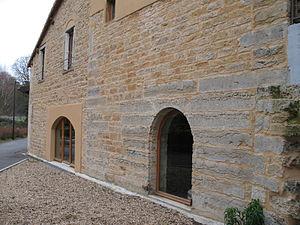
Moulin de Fontaines-Saint-Martin, dans le Rhône, où vécut Joseph Anthelme Sève, dit Soliman Pacha
Soliman Pacha, né Joseph Seve le 17 mai 1788 à Lyon et mort le 12 mars 1860 au Caire, est un officier français de l'Empire passé par la suite au service de l'Égypte de Méhémet Ali.